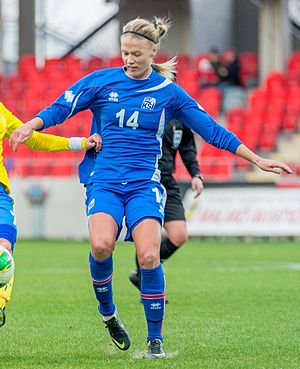
Dagný Brynjarsdóttir
Dagný Brynjarsdóttir er en islandsk fodboldspiller, der spiller for Portland Thorns FC i National Women's Soccer League og for Islands landshold. Hun har tidligere spillet for Bayern München, UMF Selfoss, og for Florida State Seminoles.